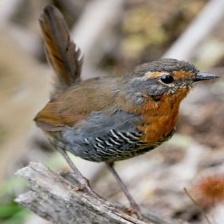
Species: CHUCAO TAPACULO
Scientific name: SCELORCHILUS RUBECULA